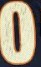
Number: 0